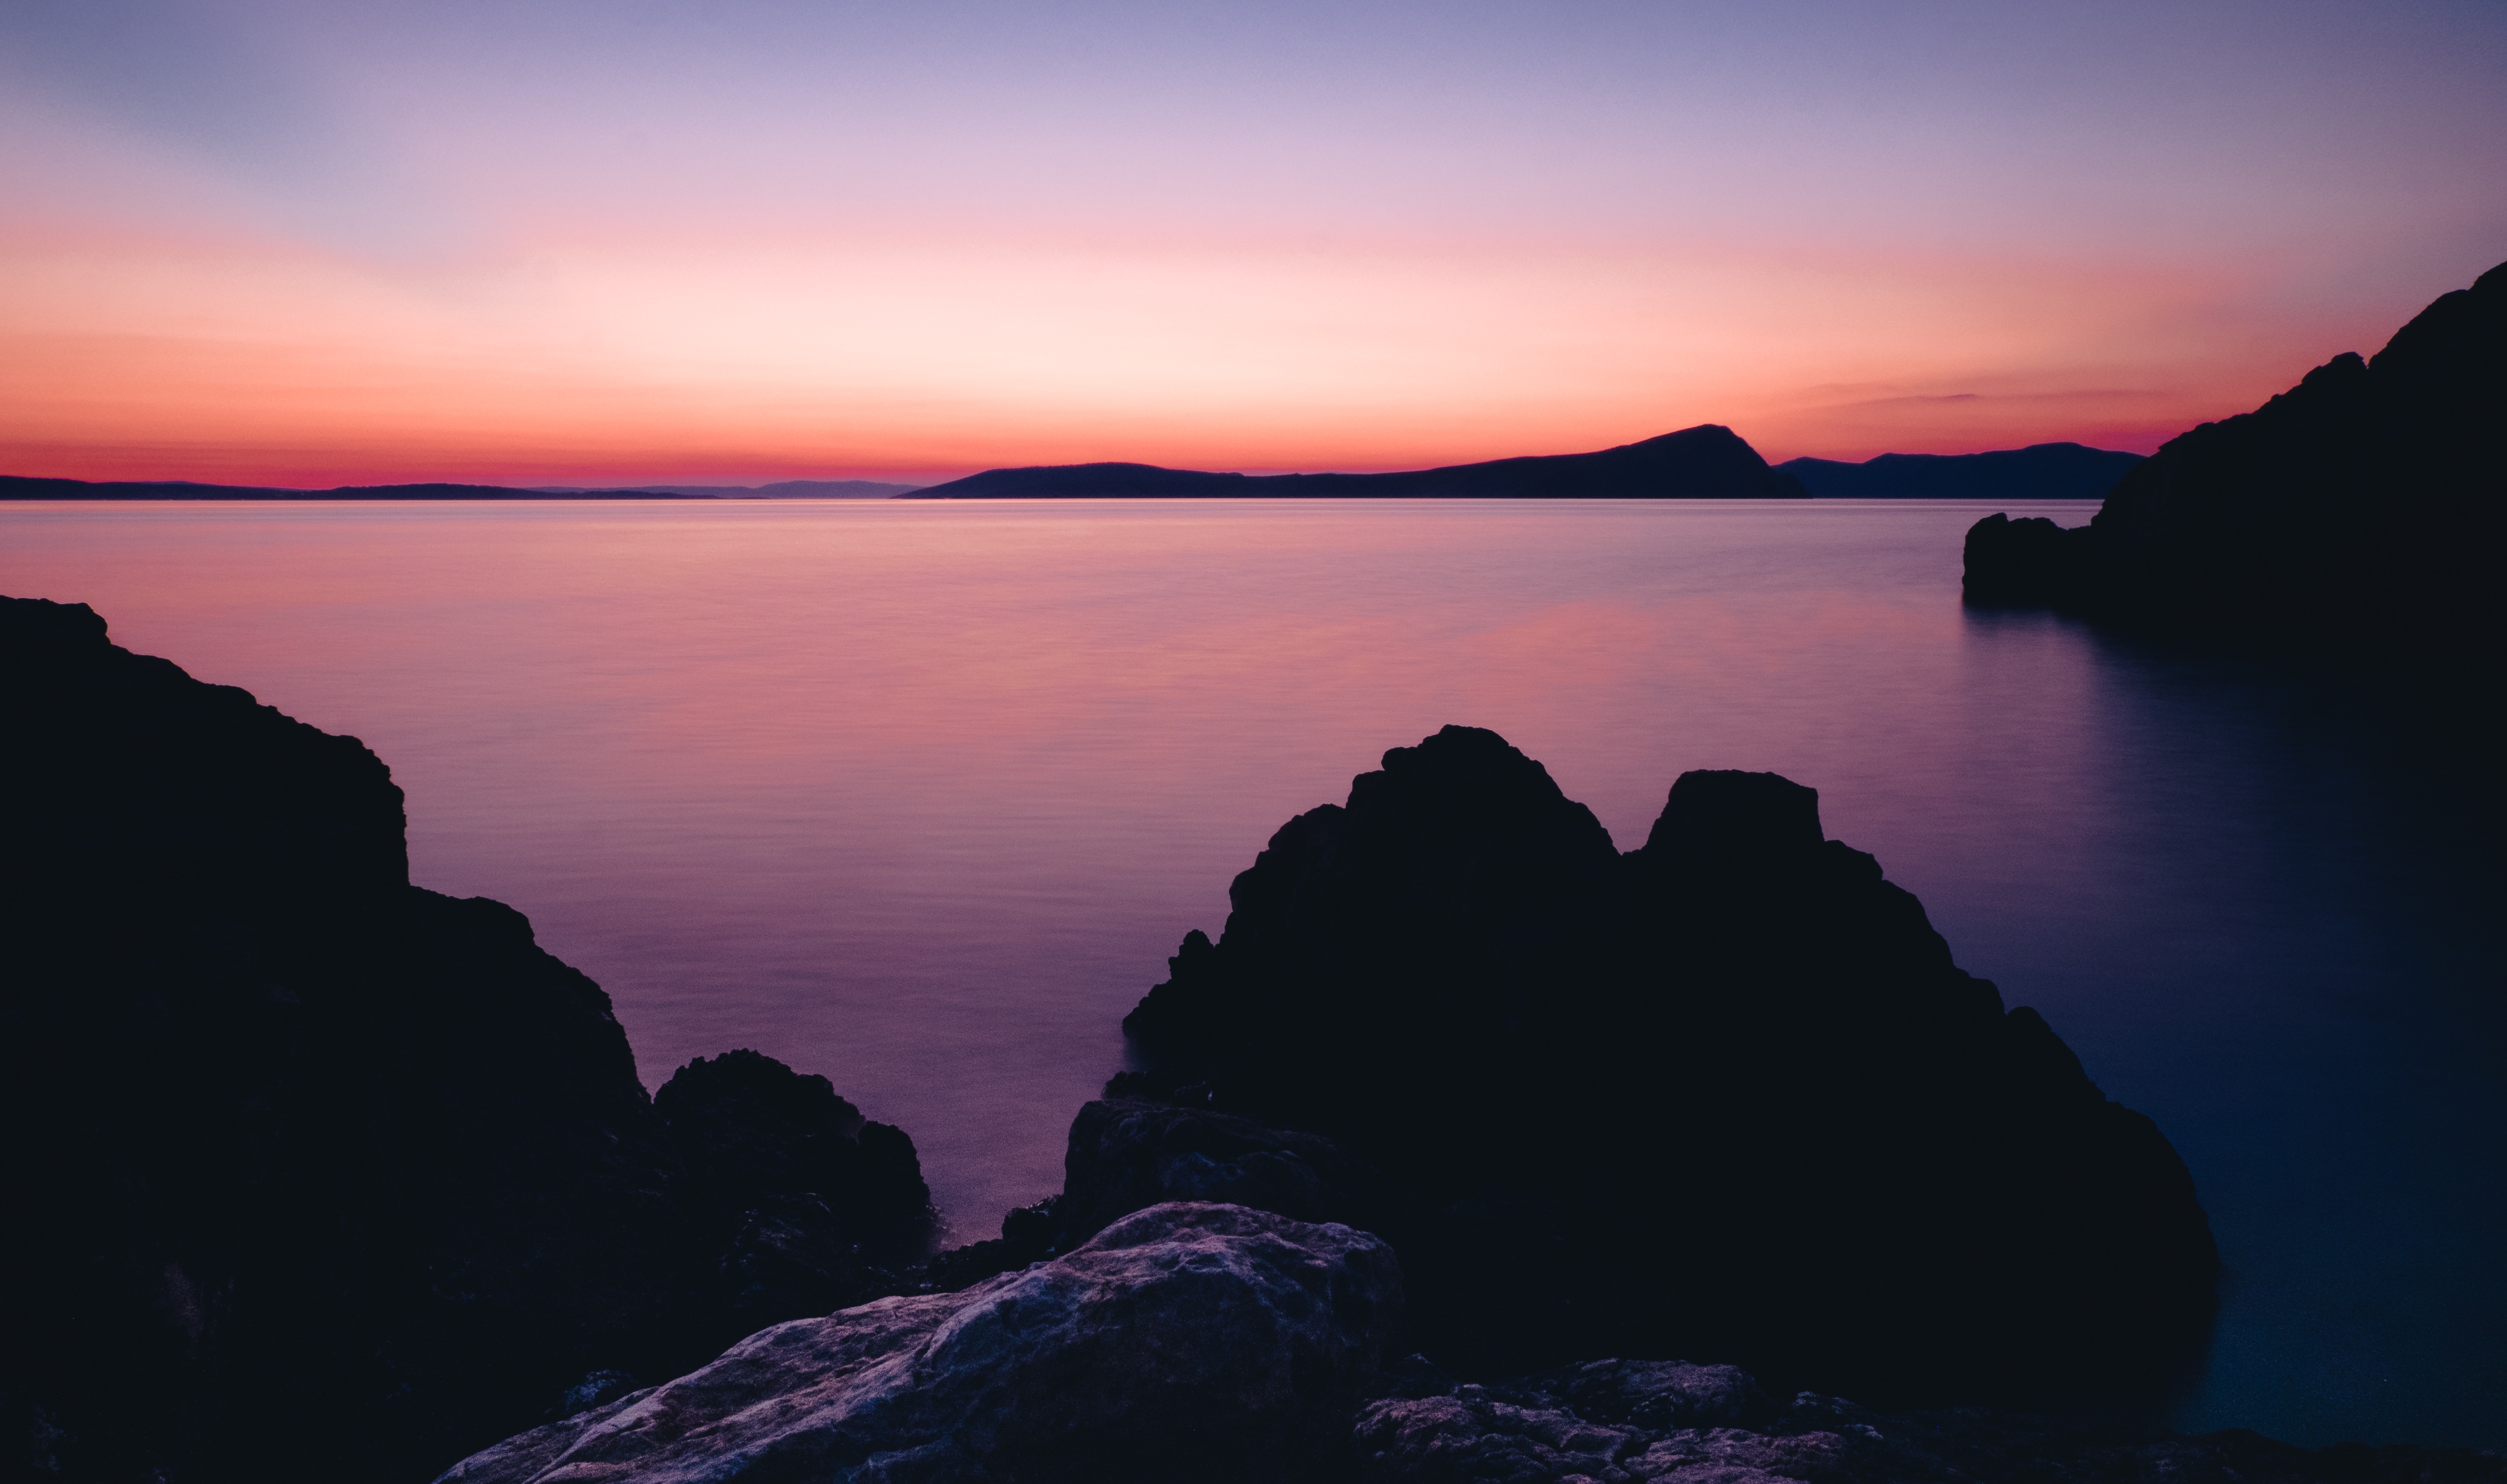
sea, coast, water, rock, ocean, horizon, mountain, sky, sunrise, sunset, morning, dawn, dusk, evening, reflection, bay, loch, afterglow, landform, atmospheric phenomenon